Boyle's Thirty Acres

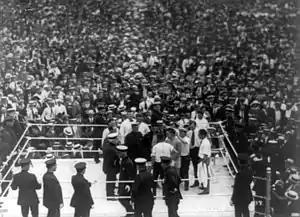
Jack Dempsey and Georges Carpentier in the ring before the fight

Boyle's Thirty Acres was a large wooden bowl arena in Jersey City, New Jersey. It was built specifically for the world heavyweight championship bout between Jack Dempsey of the United States and Georges Carpentier of France on July 2, 1921. It held approximately 80,000 fans and was built at a cost of $250,000. It was situated around Montgomery Street and Cornelison Avenue, on a plot of marshland owned by John F. Boyle.